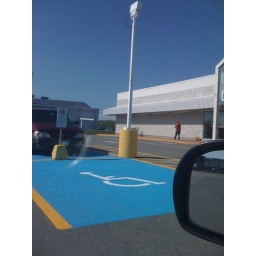
I've seen this guy riding his bike around with the cat draped across his shoulders.